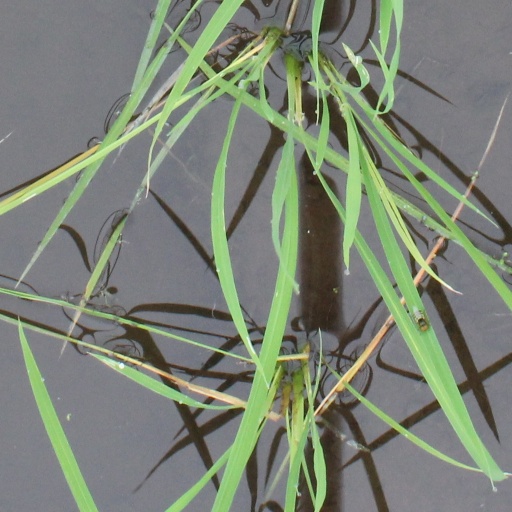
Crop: rice